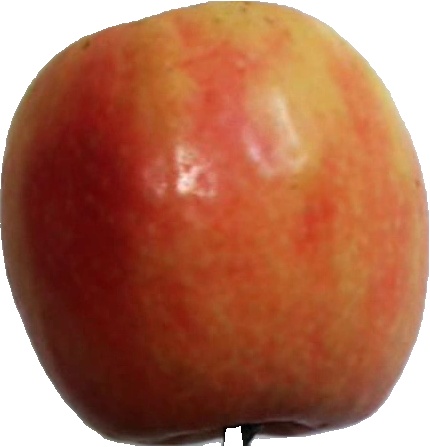
Label: apple_pink_lady_1